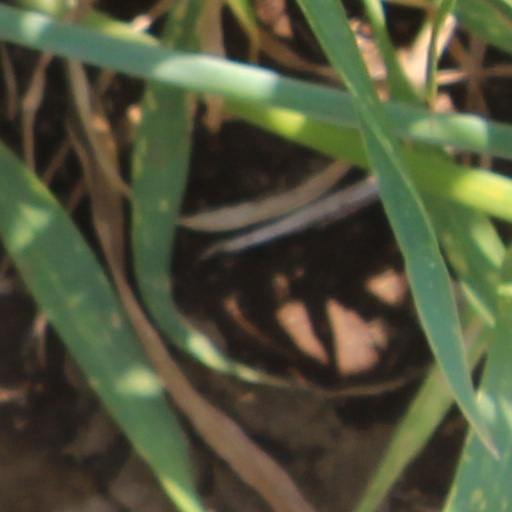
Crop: wheat